Carl Thiemann

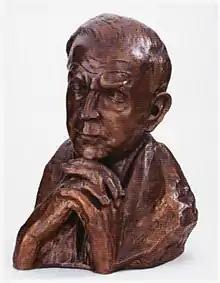
Bust of Thiemann by Ulla Scholl

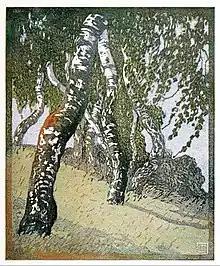
Birches by Carl Thiemann, color woodcut, 1908.

Carl Thiemann (November 10, 1881 – December 3, 1966) was a Bohemian artist and member of the Vienna Secession, best known for his color woodcuts.